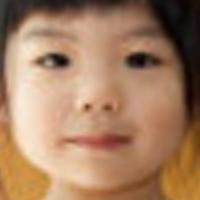
Age group: age 01-10